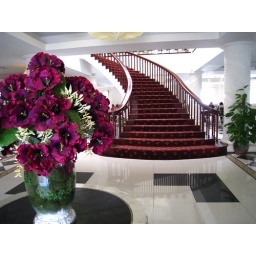
Our last lunch stop in Hanoi before flying home